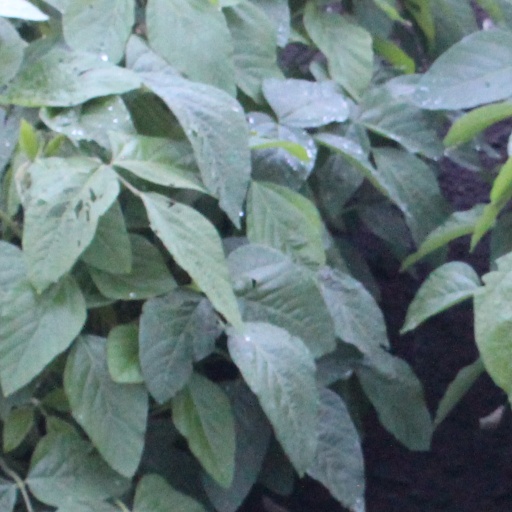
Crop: soybean